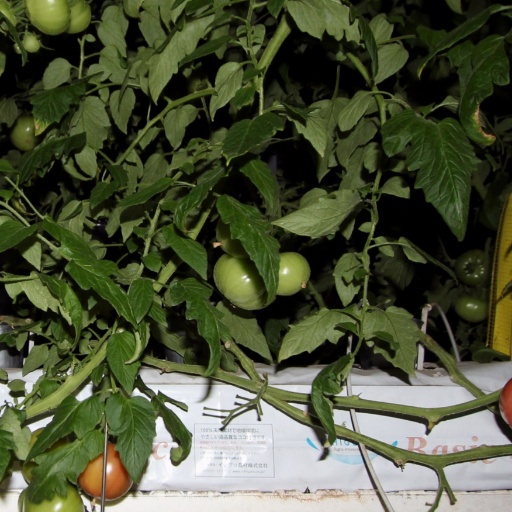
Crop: tomato